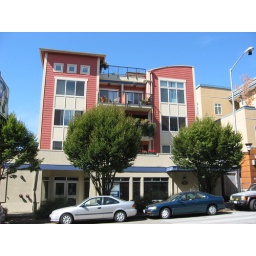
Mixed-use building near bus routes.